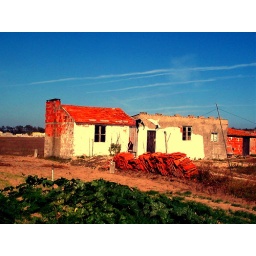
this is in portugal,it's amazing because across the road from this house was a huge mansion.